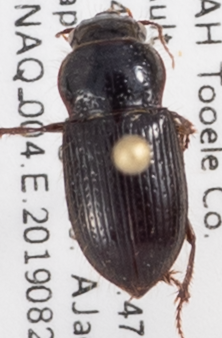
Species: Piosoma setosum
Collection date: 2019-08-27
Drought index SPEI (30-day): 0.006
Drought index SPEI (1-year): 0.63
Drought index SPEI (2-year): -0.446